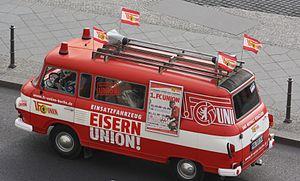
Le 1. FC Union Berlin est un club de football allemand basé à Berlin-Köpenick. Il a été fondé en 1966 en se basant sur le FC Olympia Oberschöneweide créé en 1906.